La Union

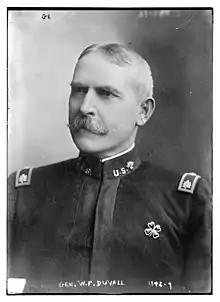
Colonel William P. Duvall of the 48th U.S. Volunteer Infantry

From May to August 1898, citizens of La Union fought several heroic battles against the Spanish forces in key towns such as Darigayos (Luna), Bacnotan, Rabon (Rosario), San Fernando, Bangar, and Balaoan. Despite heavy losses and diminishing supplies, Spanish forces under "Lieutenant Colonel Jose Herreros" mounted a five-day defense in "Casa Real". However, they were eventually overwhelmed by revolutionaries in towns like Bangar, Bacnotan, and Balaoan, and the Spaniards were forced to surrender. The final stand in Balaoan saw Spanish forces barricaded in the convent, but despite their valiant defense, they were outmaneuvered, and many escaped to Ilocos Sur.